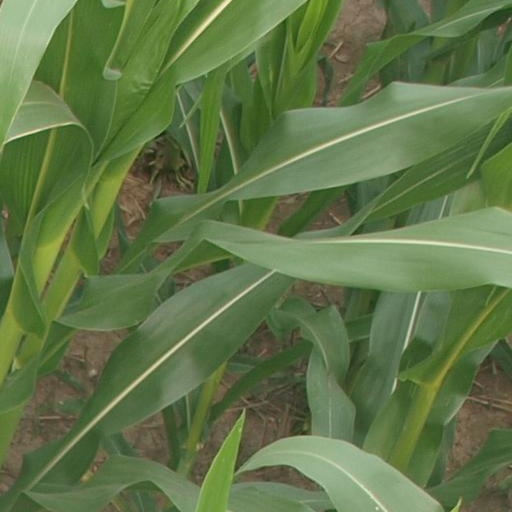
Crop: maize; corn